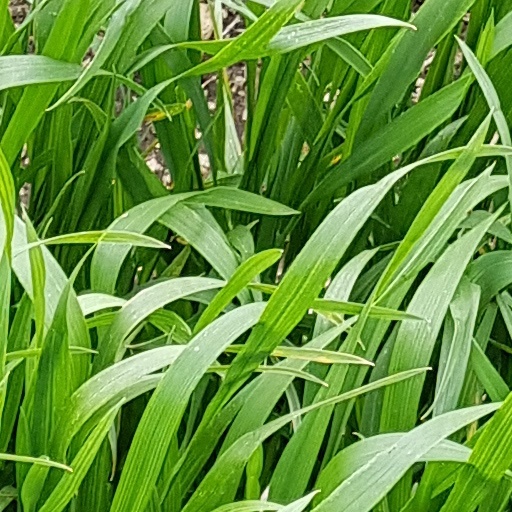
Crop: wheat